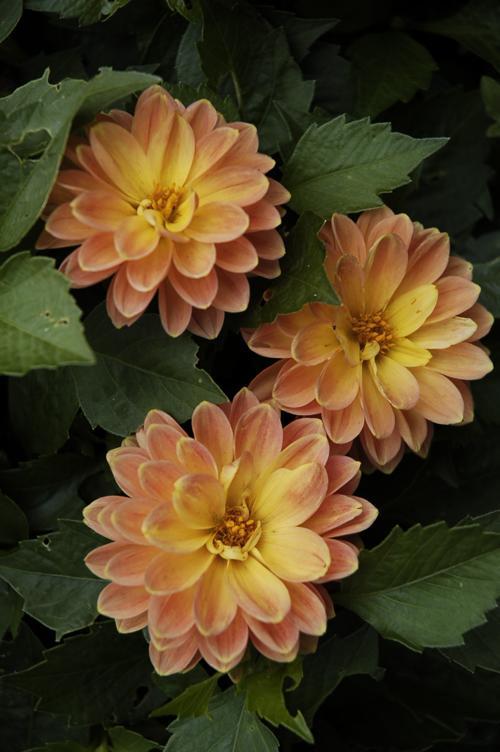
Label: pink-yellow dahlia?